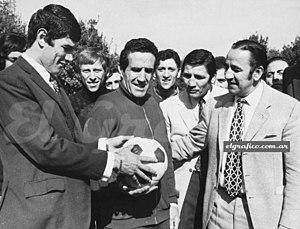
Le Sporting Club Casablancais des Roches Noires, plus couramment abrégé en SCCRN, est un ancien club marocain de football fondé en 1923 et basé dans la ville de Casablanca.